New York high-speed rail

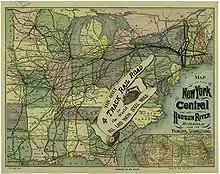
An 1876 NYCRR map of the four-track water-level route

High-speed rail in the U.S. state of New York has been consistently discussed among legislators, political leaders and in particular, several past governors since the 1990s, but thus far little progress has been made. In his campaign speeches prior to his defeat by Governor George Pataki in 1994, Mario Cuomo promised to bring high speed (maglev) rail up the Hudson Valley and along the Catskill Mountains route. It was not a priority for the subsequent administration.